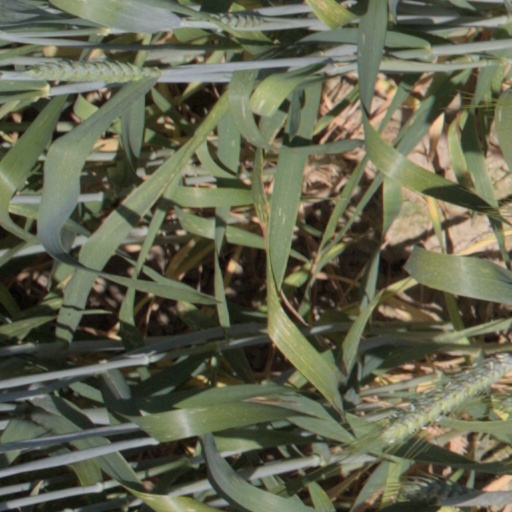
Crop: wheat